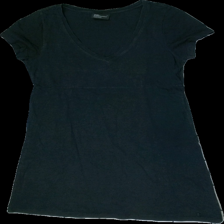
View: front
Type: Tunic
Category: Ladies
Brand: Peak Performance
Colors: Black
Material: 100% cotton
Cut: V-collar
Size: M
Season: All
Stains: Minor
Holes: Minor
Price range: <50
Recommended usage: Export